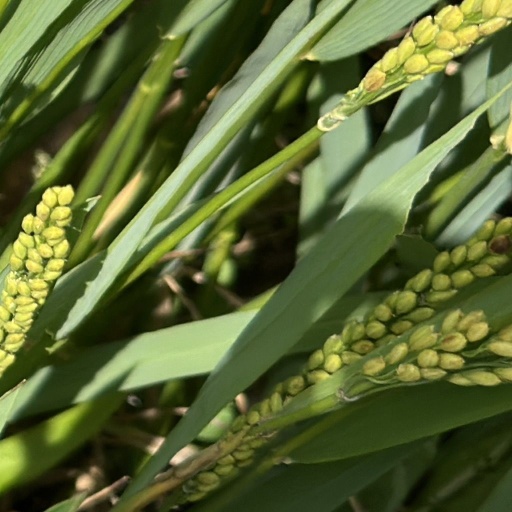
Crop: rice